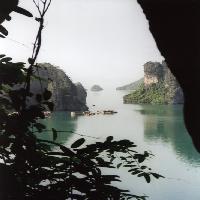
Weather: cloudy or overcast